Martin Andanar

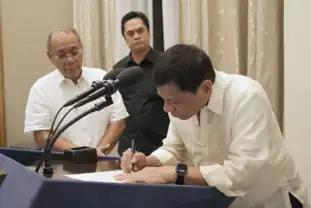
Former spokesperson Ernesto Abella and PCOO secretary Martin Andanar while President Rodrigo Duterte signs Executive Order No. 2, operationalizing the freedom of information in the executive branch

PCOO secretary Martin Andanar championed the landmark freedom of information (FOI) policy of the government, which was made effective under Executive Order No. 2 signed in 2016.